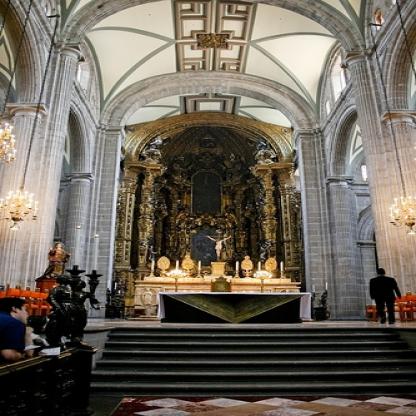
Scene: Indoor